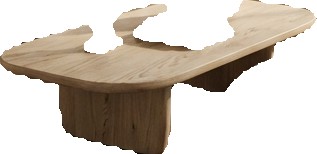
Surface category: table